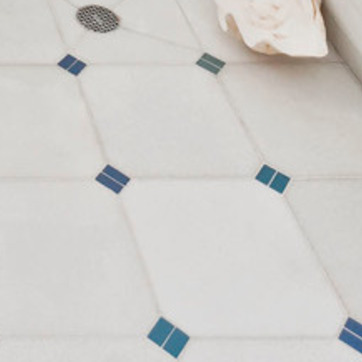
Material: tile